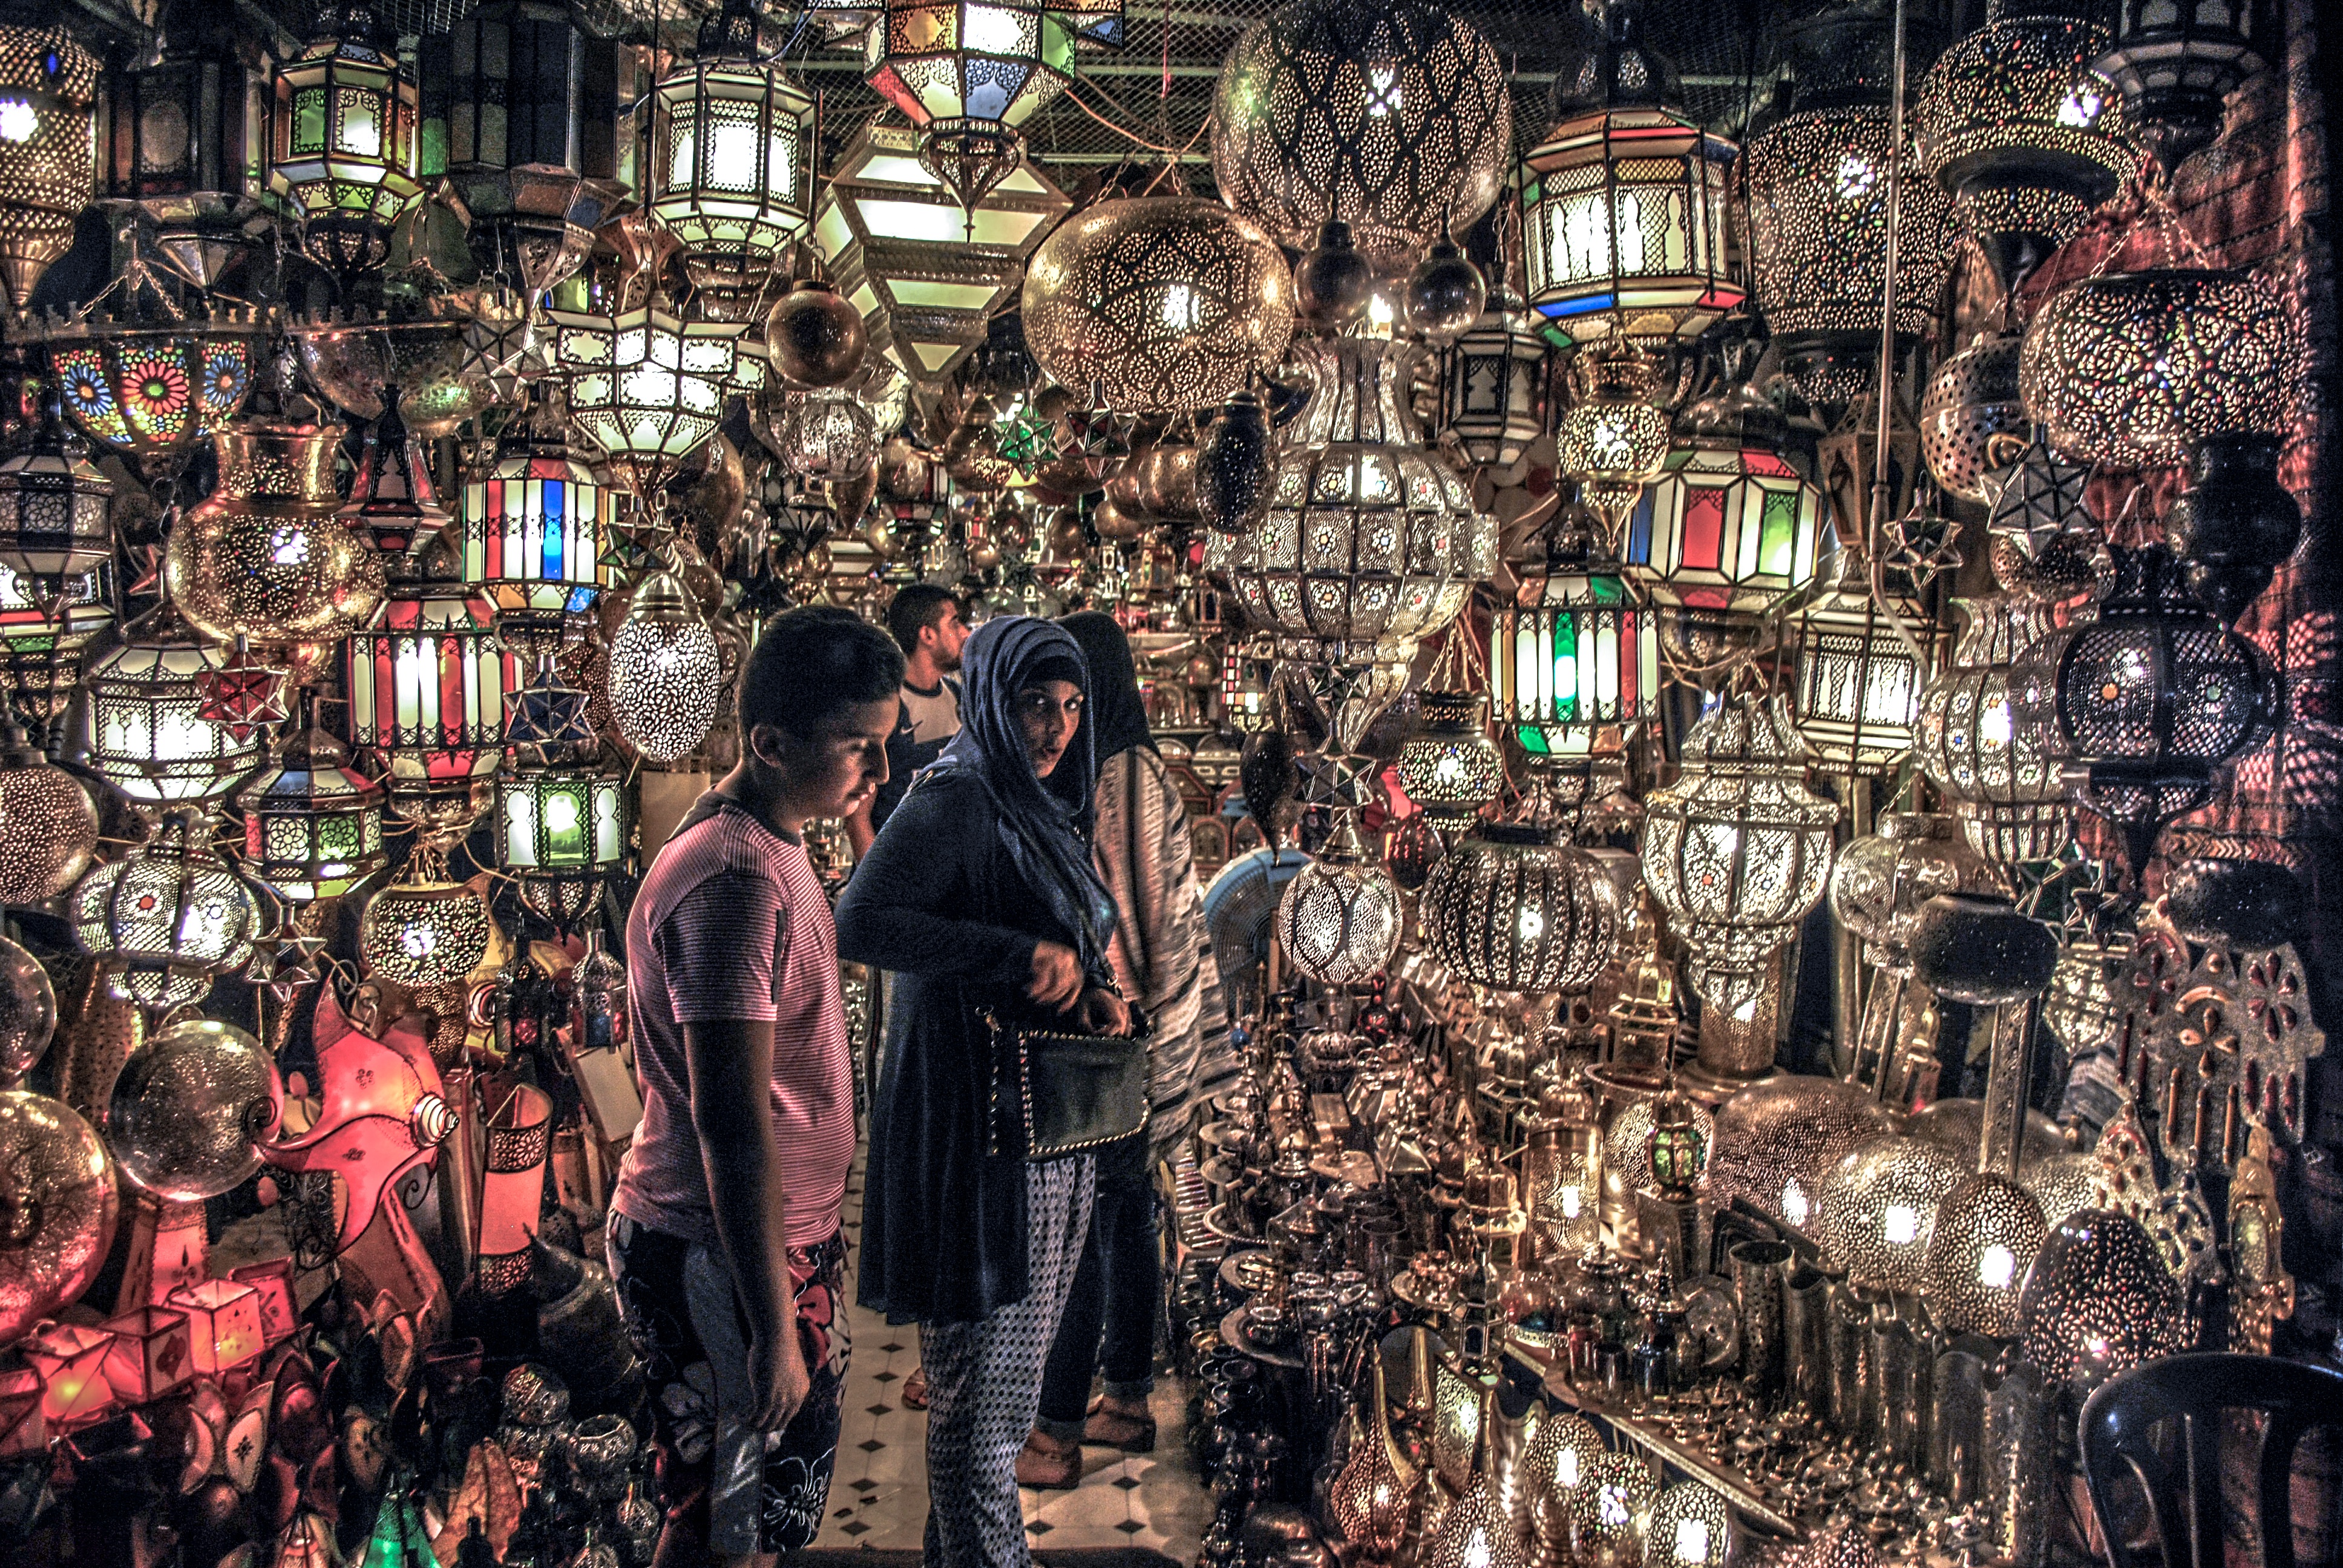
city, crowd, bazaar, market, public space, metropolis, retail, urban area, human settlement